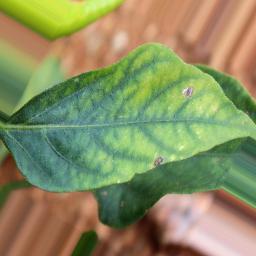
Label: nutritional